Los Angeles Stories

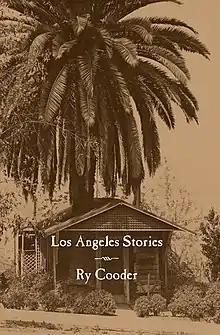
"Los Angeles Stories"

Los Angeles Stories is a short-story collection by Ry Cooder. Cooder's first published story collection, the book was published by City Lights Books in late 2011 as part of its City Lights Noir collection.